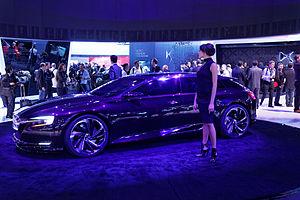
Le concept-car DS Numéro 9 est un concept-car présenté par Citroën en avril 2012 au Salon automobile de Pékin. Il annonce les codes stylistiques des modèles de série à venir de DS produits et commercialisés en Chine.
DS Automobiles est une marque automobile du segment premium du groupe français PSA. À l'origine, la Ligne DS était une famille haut de gamme de la marque Citroën de 2009 à 2014, puis elle est devenue une marque à part entière après cinq années d'existence en juin 2014. La première présentation officielle de la marque DS Automobiles a lieu le 3 mars 2015 au salon de Genève. Son nom fait référence à la Citroën DS, un ancien modèle haut de gamme de Citroën commercialisé entre 1955 et 1975.